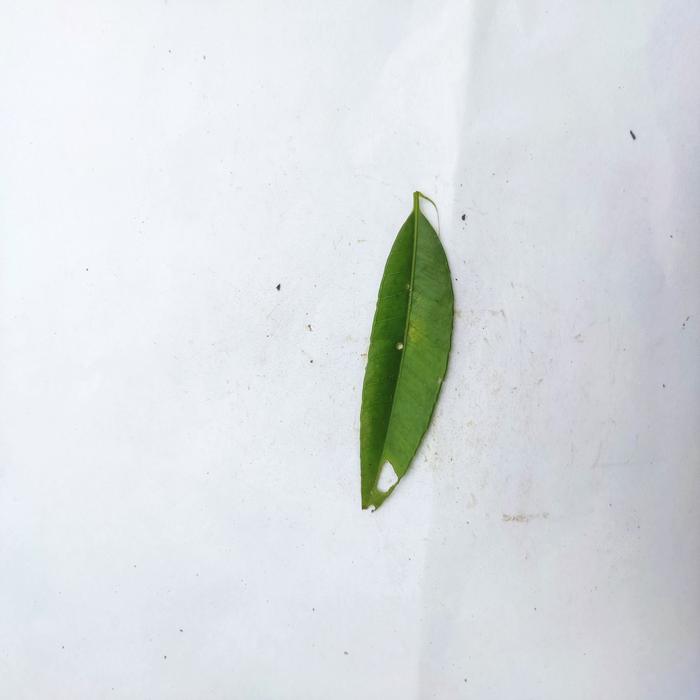
Crop: Hog Plum
Leaf condition: Anthracnose